Ban Kulin

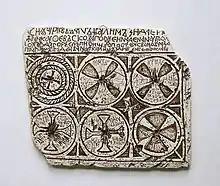

Kulin (d. November 1204) was the Ban of Bosnia from 1180 to 1204, first as a vassal of the Byzantine Empire and then of the Kingdom of Hungary, although his state was de facto independent. Kulin was son of the first known ruler of Bosnia, Ban Borić.